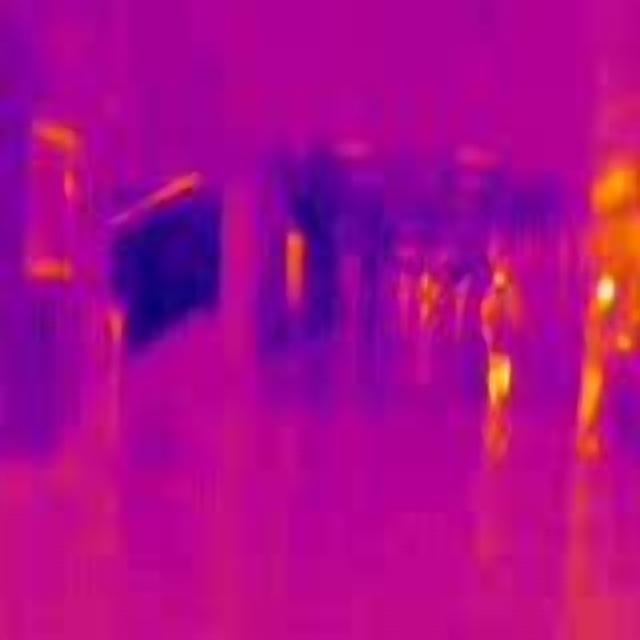
Detected objects:
label: person
label: person
label: person